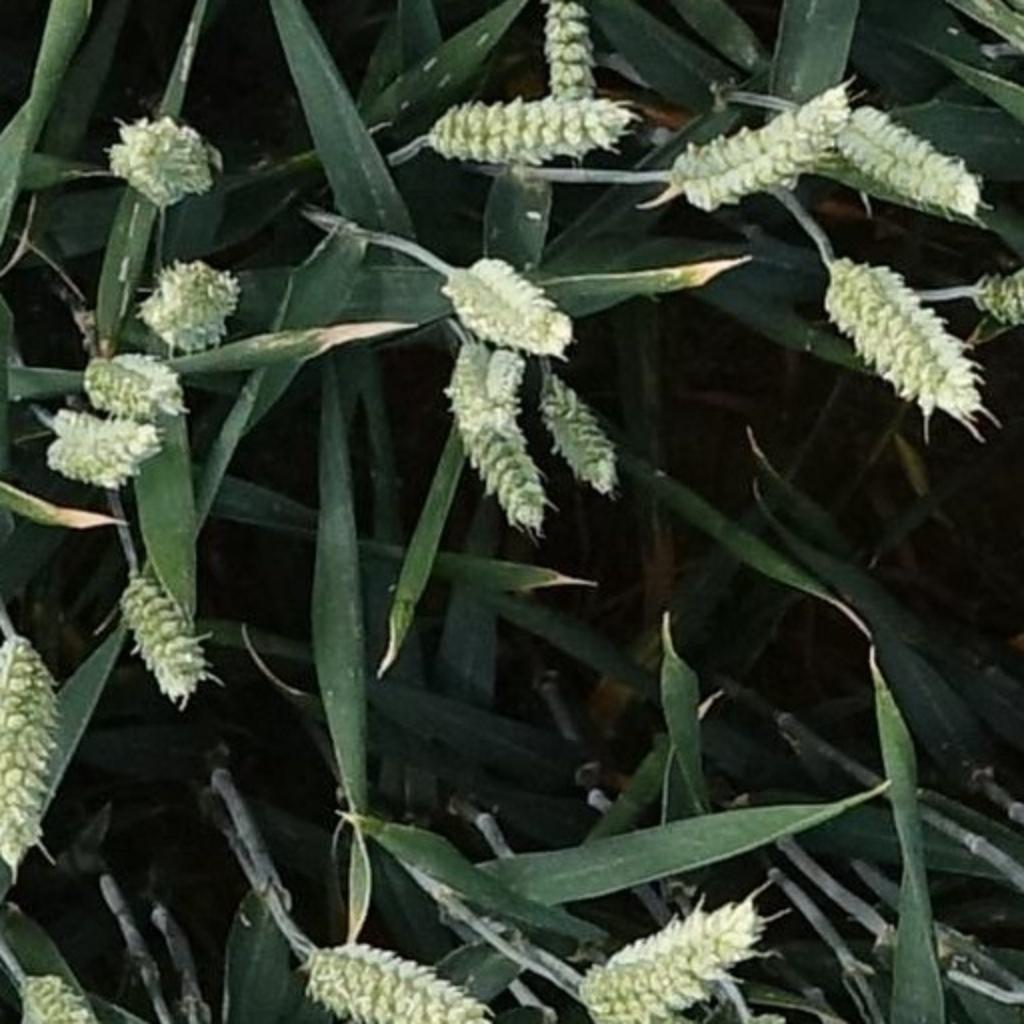
Country: France
Location: Mons
Wheat development stage: Filling